Some May Live

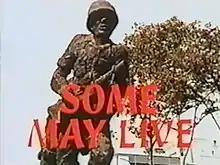
Opening title

Some May Live ( also known as In Saigon Some May Live) is a 1967 British war film directed by Vernon Sewell and starring Peter Cushing, Joseph Cotten and Martha Hyer. It was written by David T. Chantler and shot at Twickenham Studios.